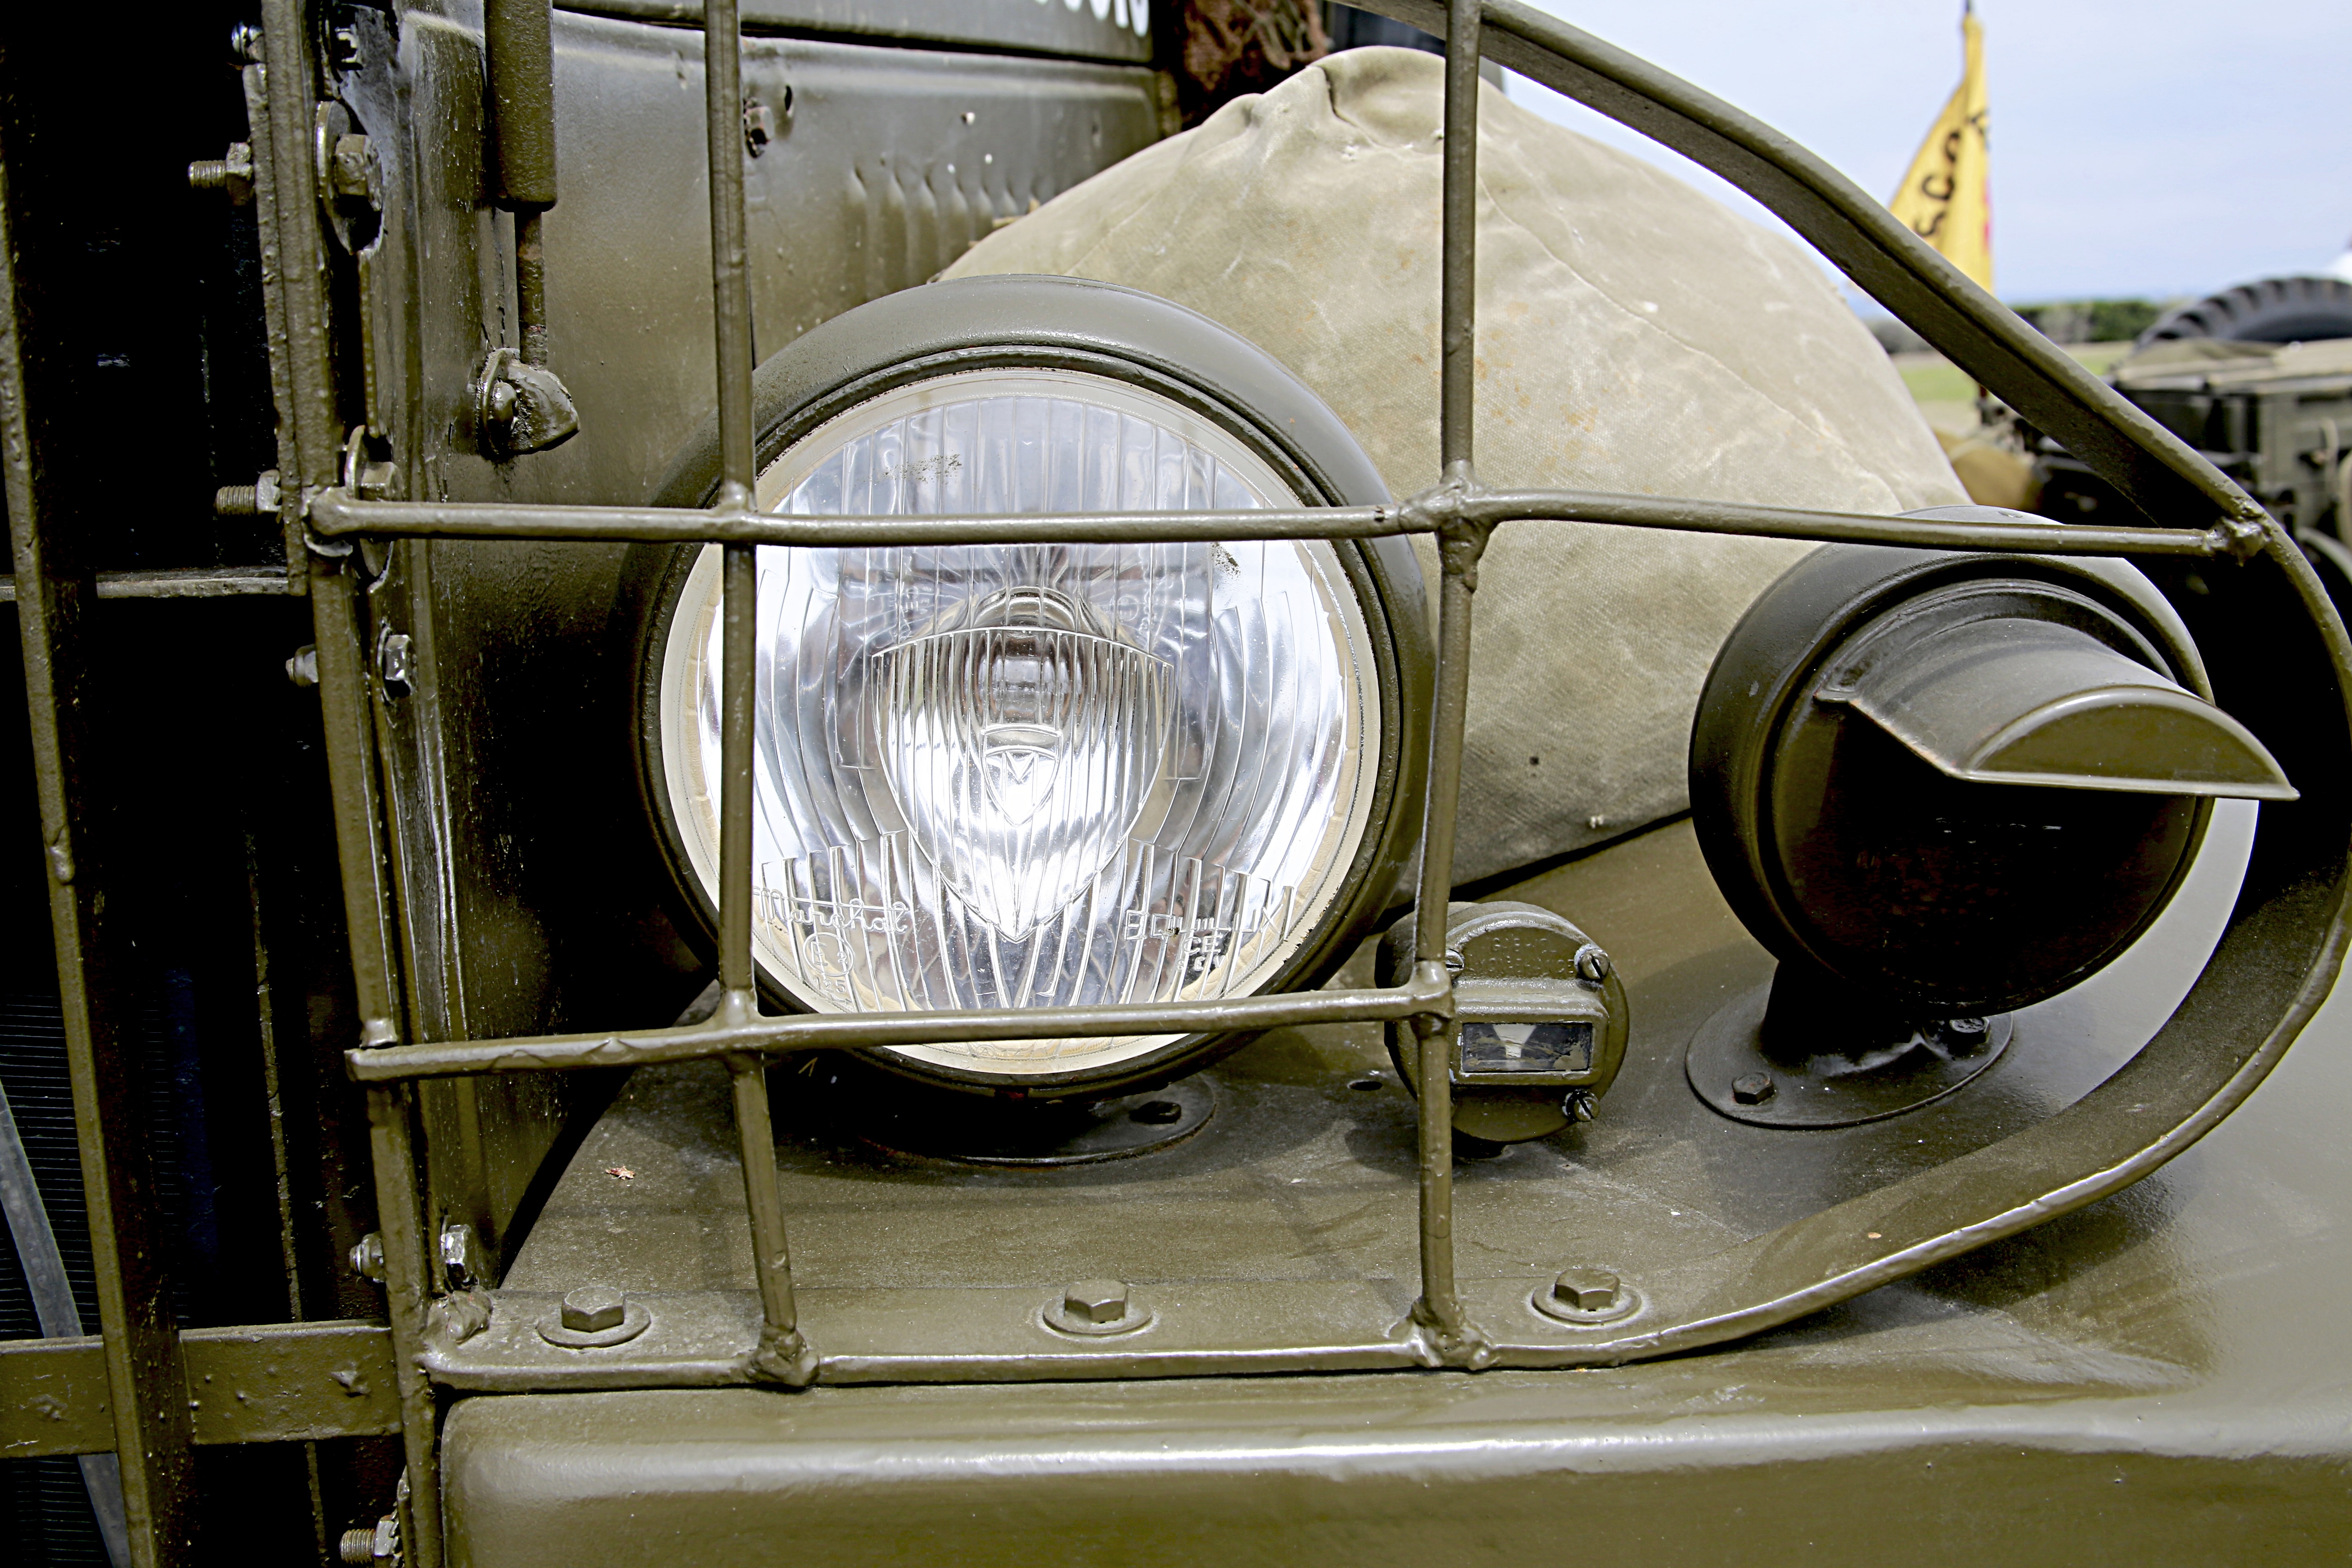
light, car, wheel, window, glass, jeep, military, army, vehicle, vintage car, memorial, tribute, classic, former, commemoration, antique car, automobile make, automotive exterior